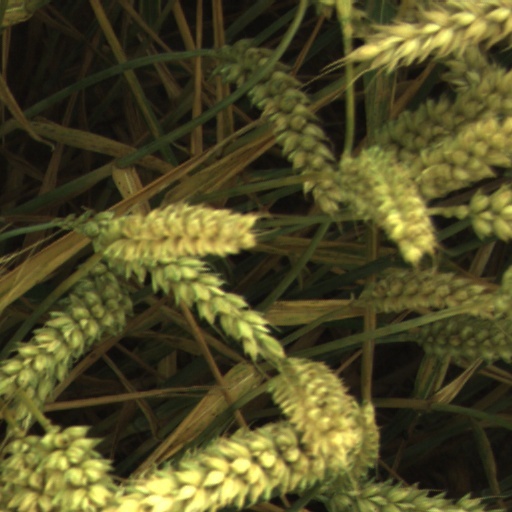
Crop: wheat